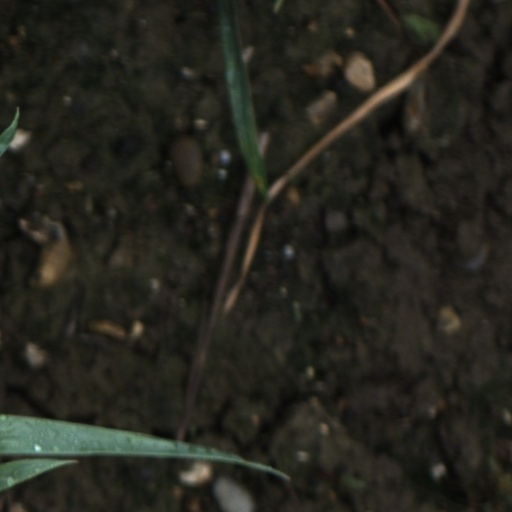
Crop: wheat